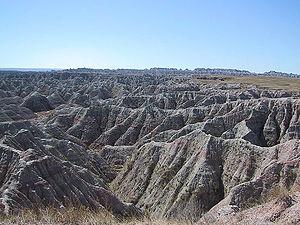
Le Cow-boy des Badlands, de son titre original en français Buck Picsou des Badlands, est une histoire en bande dessinée de Keno Don Rosa. Elle est le troisième épisode de la Jeunesse de Picsou. Elle met en scène Balthazar Picsou ainsi que son nouveau patron Murdo MacKenzie. Picsou y rencontre Theodore Roosevelt, futur président des États-Unis au cours d'une escapade dans les Badlands.